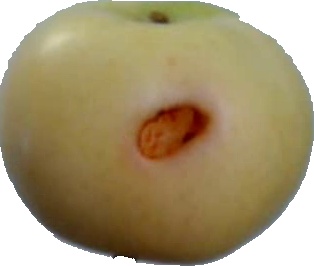
Label: apple_6